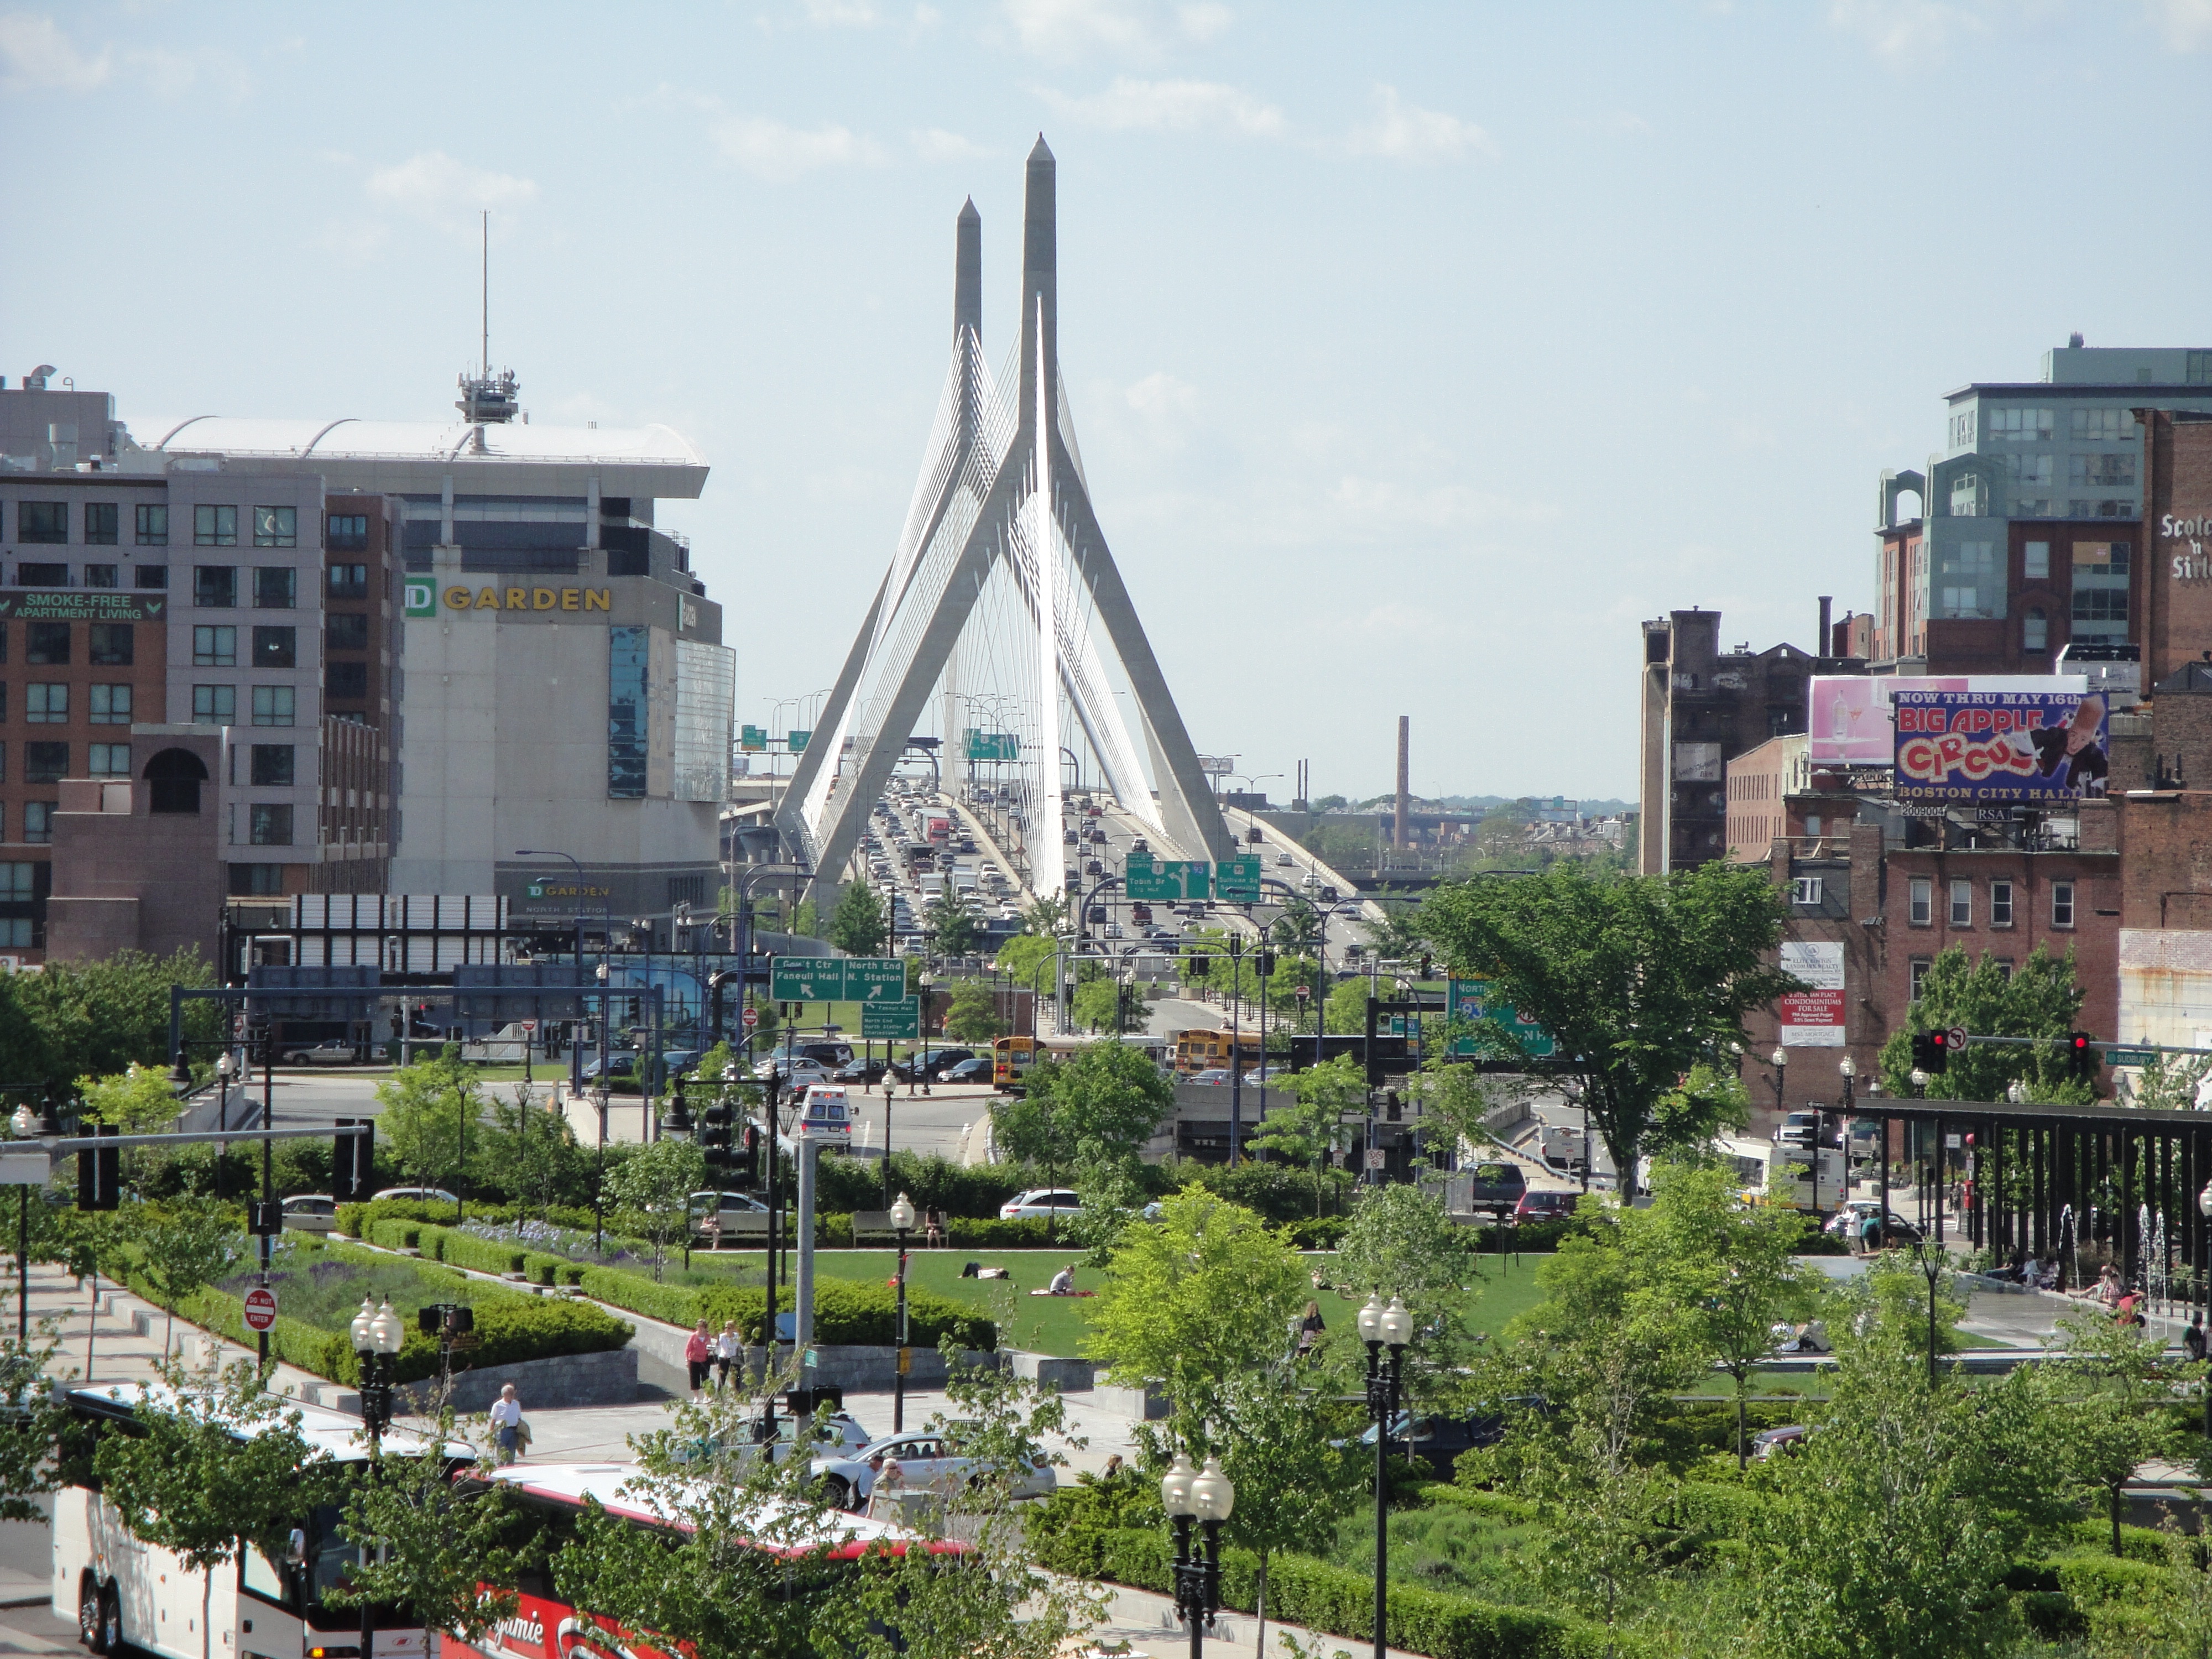
landscape, architecture, sky, skyline, town, building, city, skyscraper, urban, cityscape, downtown, summer, tourist, travel, transport, amusement park, tower, park, usa, america, landmark, blue, attraction, tourism, boston, district, resort, state, town square, custom, economy, massachusetts, aerial photography, urban area, boston skyline, human settlement, metropolitan area